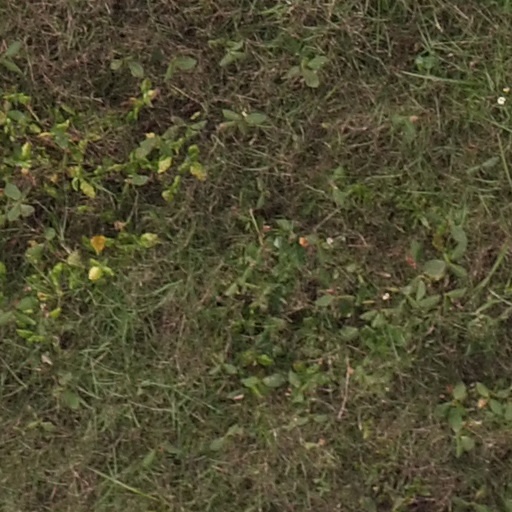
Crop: maize; corn